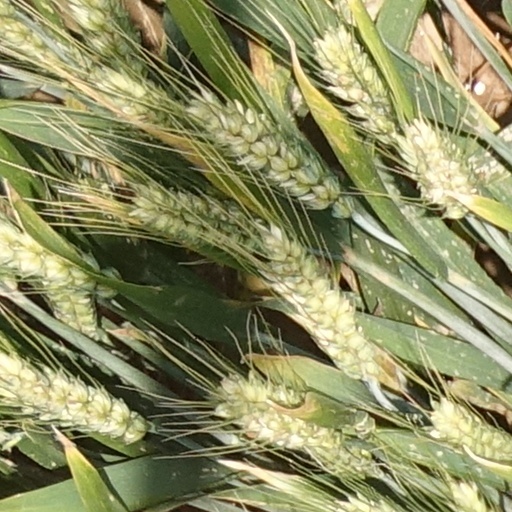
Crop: wheat